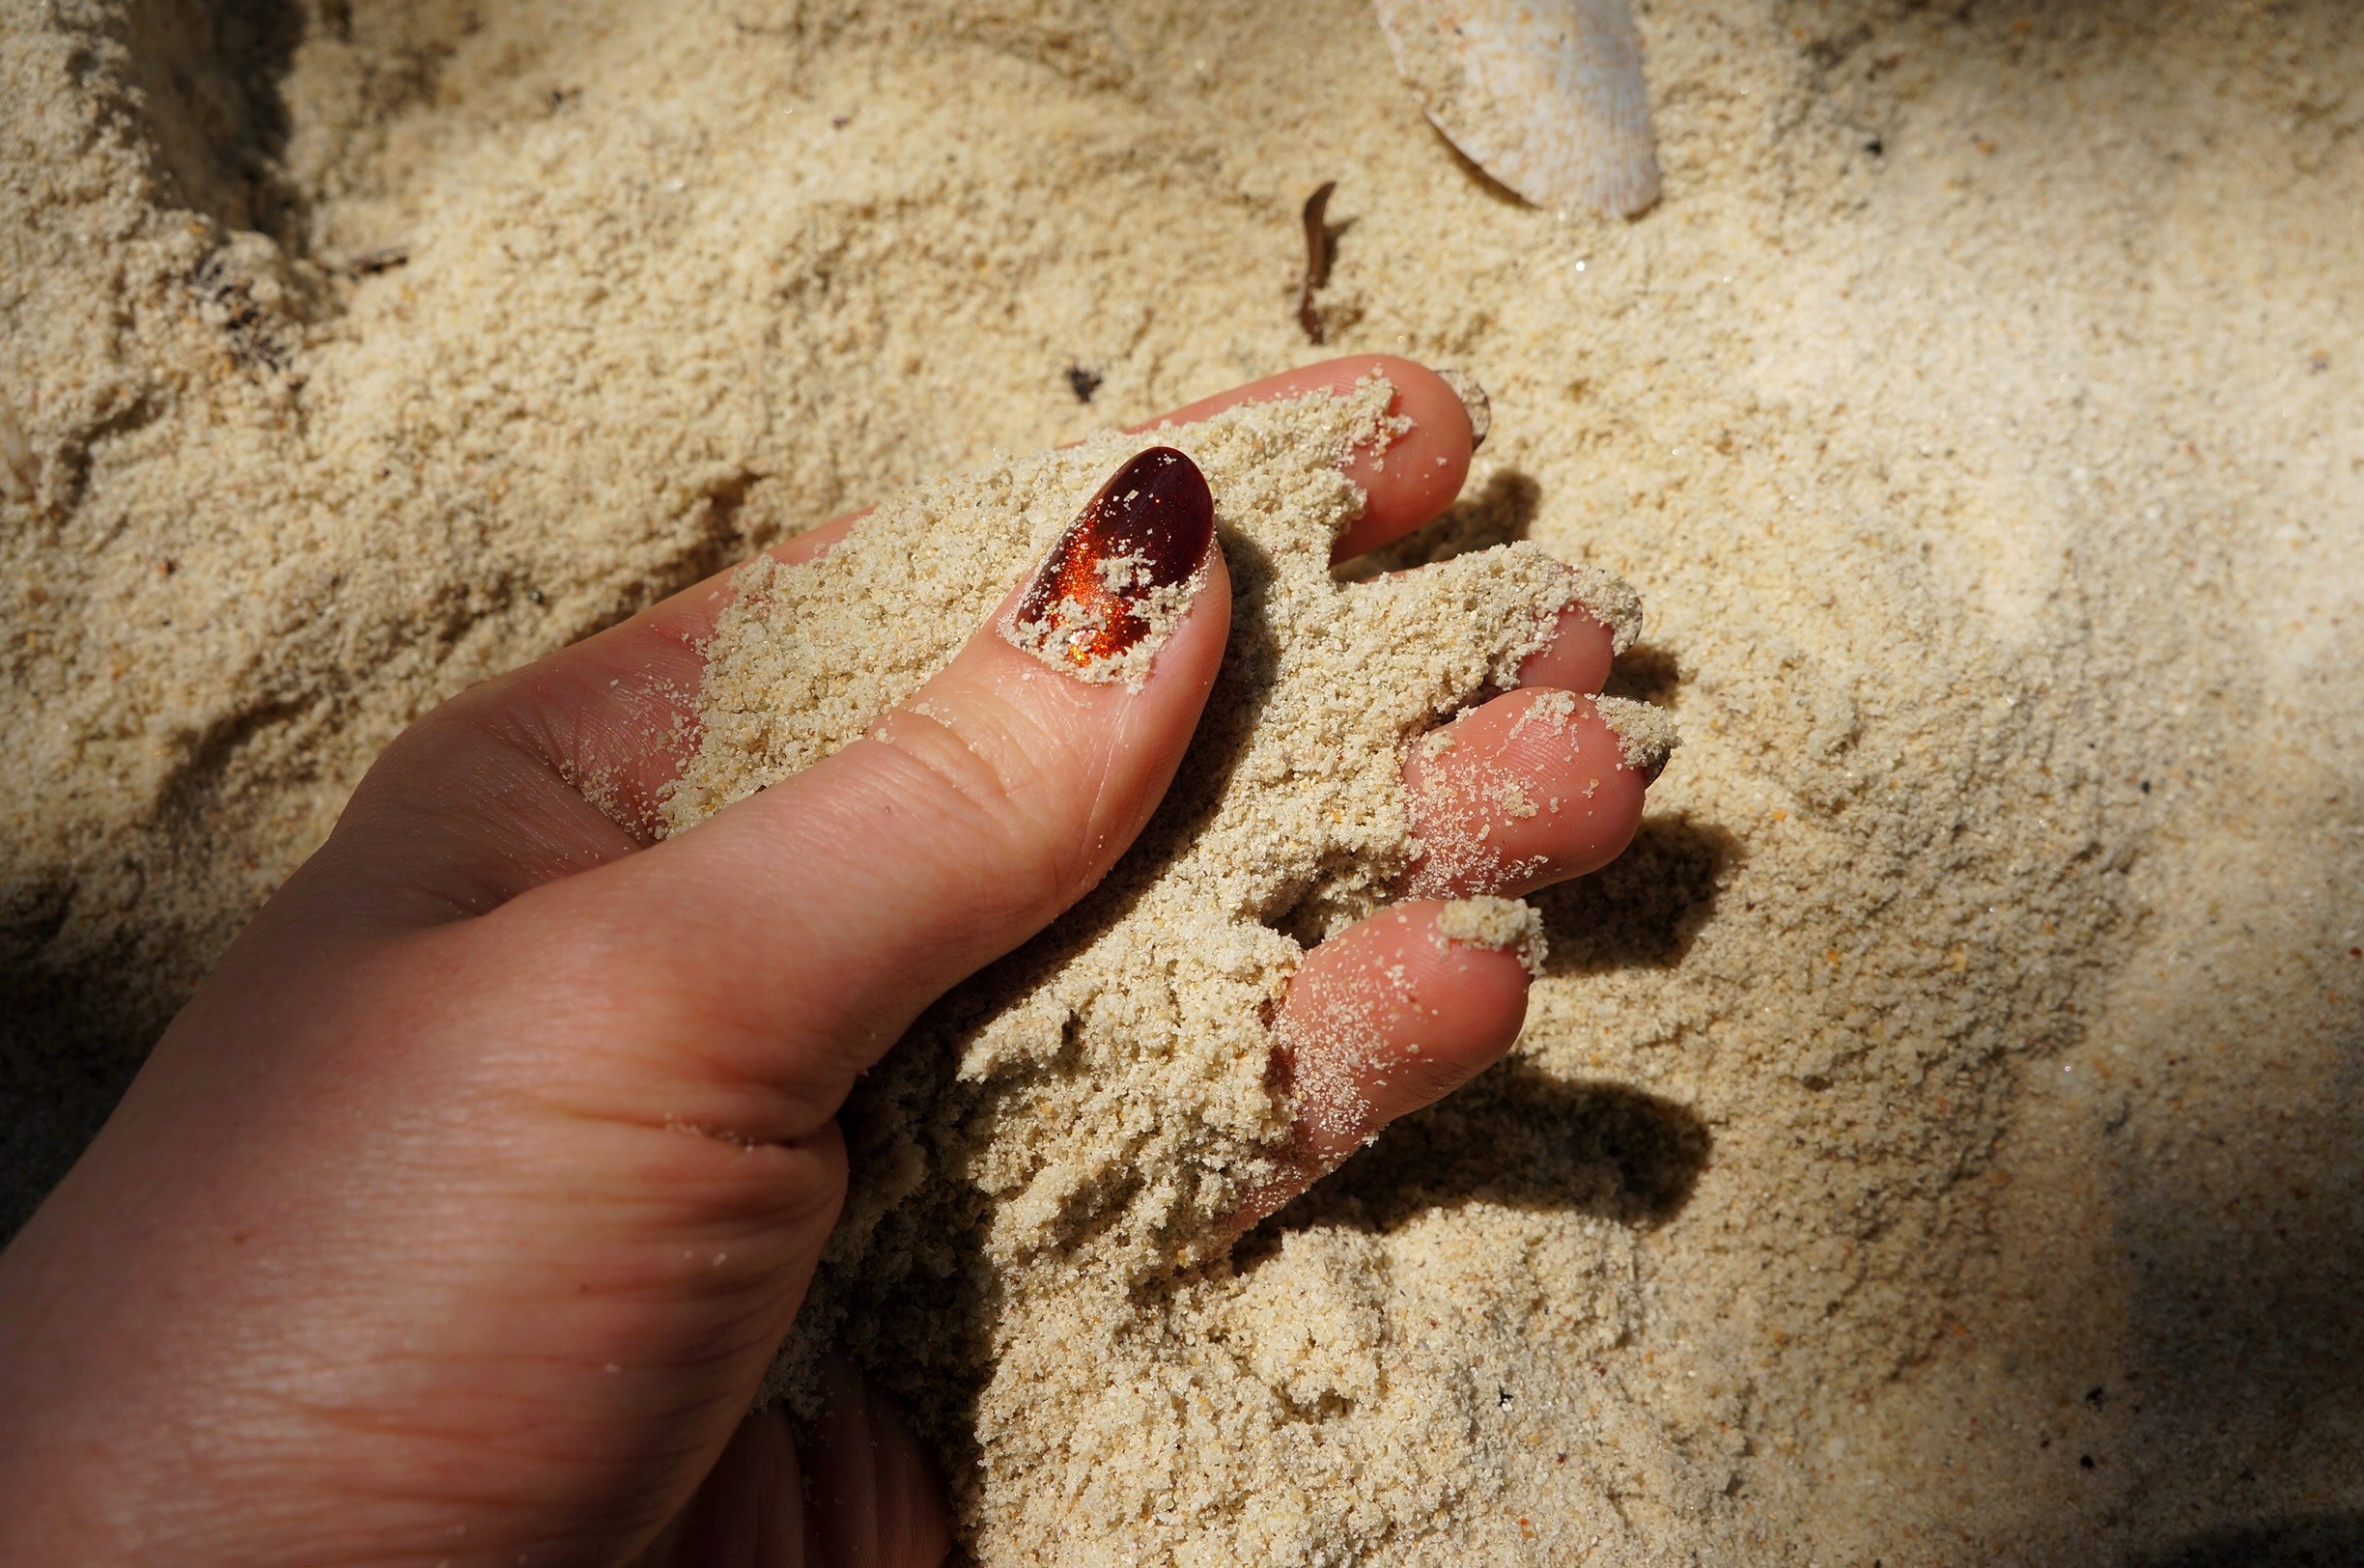
hand, beach, sand, light, vacation, leg, finger, red, journey, soil, reptile, manicure, close up, human body, hands, fingers, skin, organ, macro photography, yellow sand, nail nokta